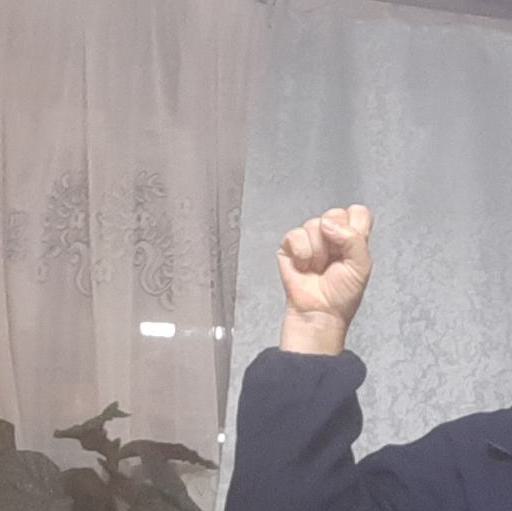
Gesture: fist